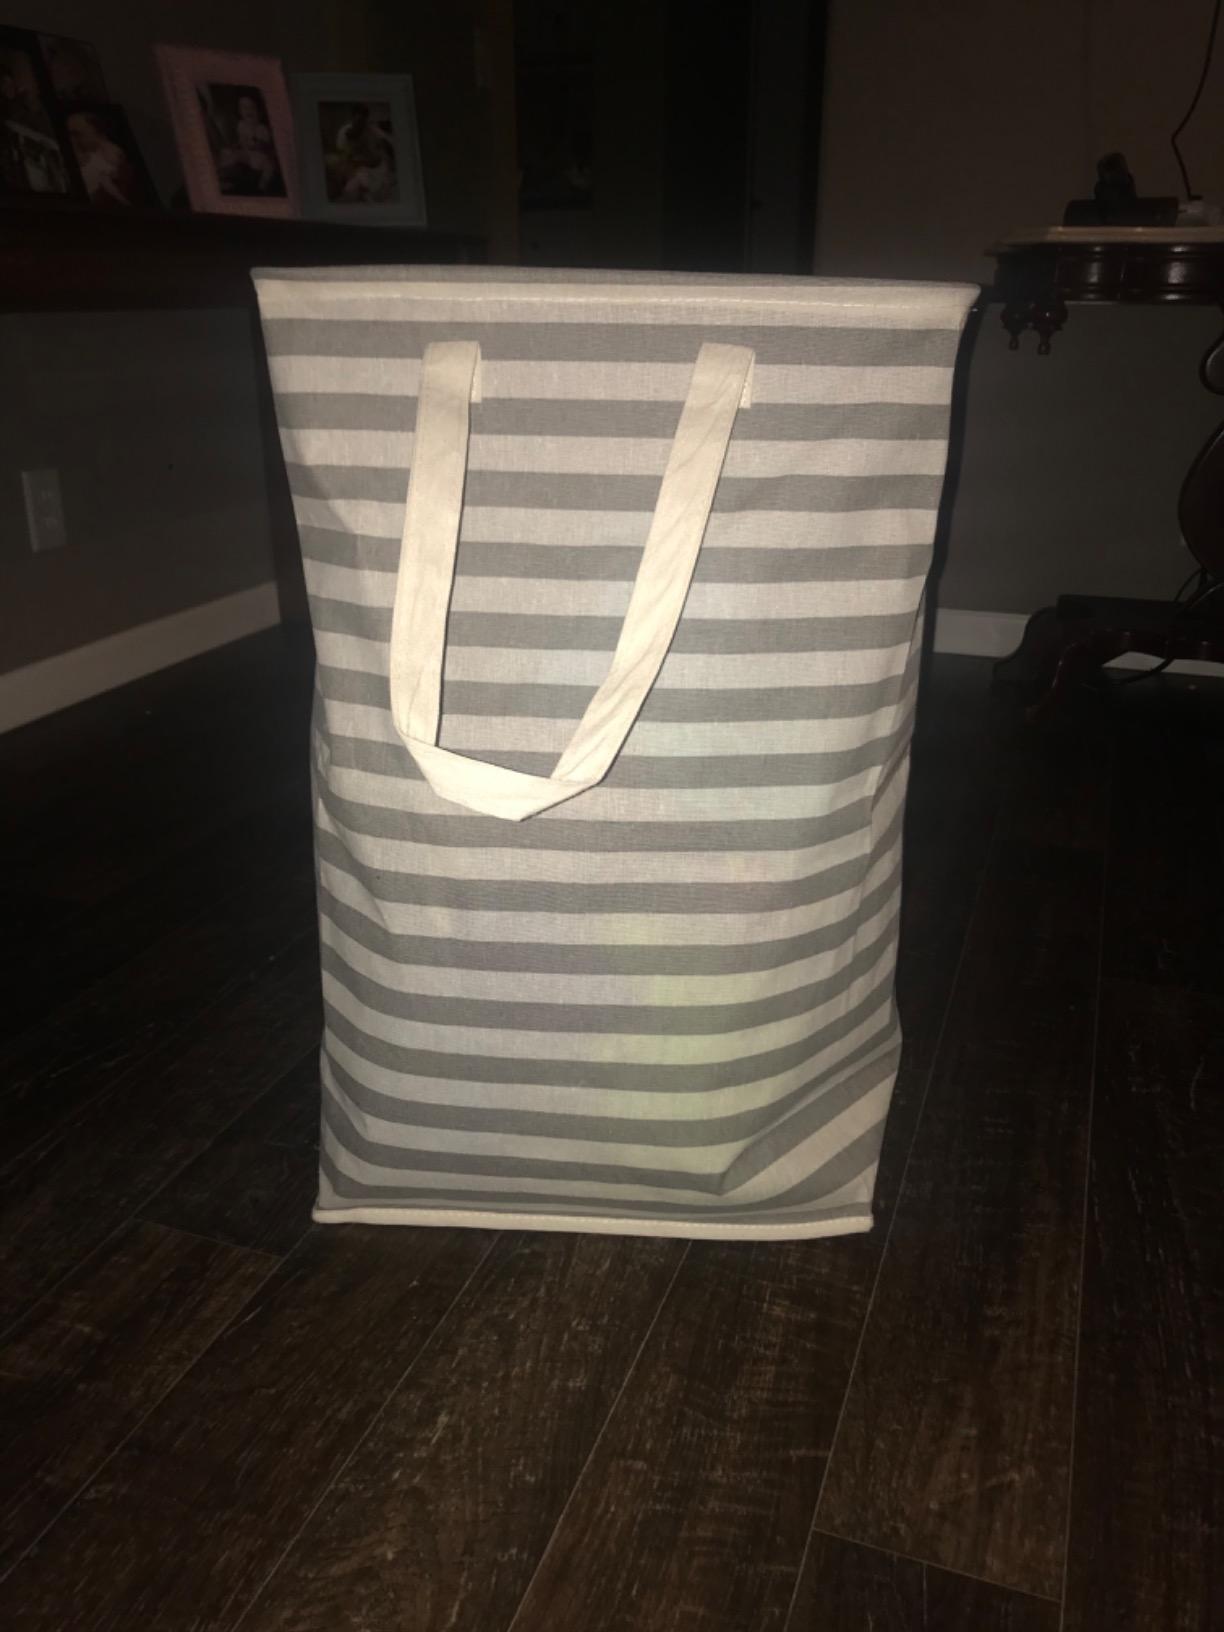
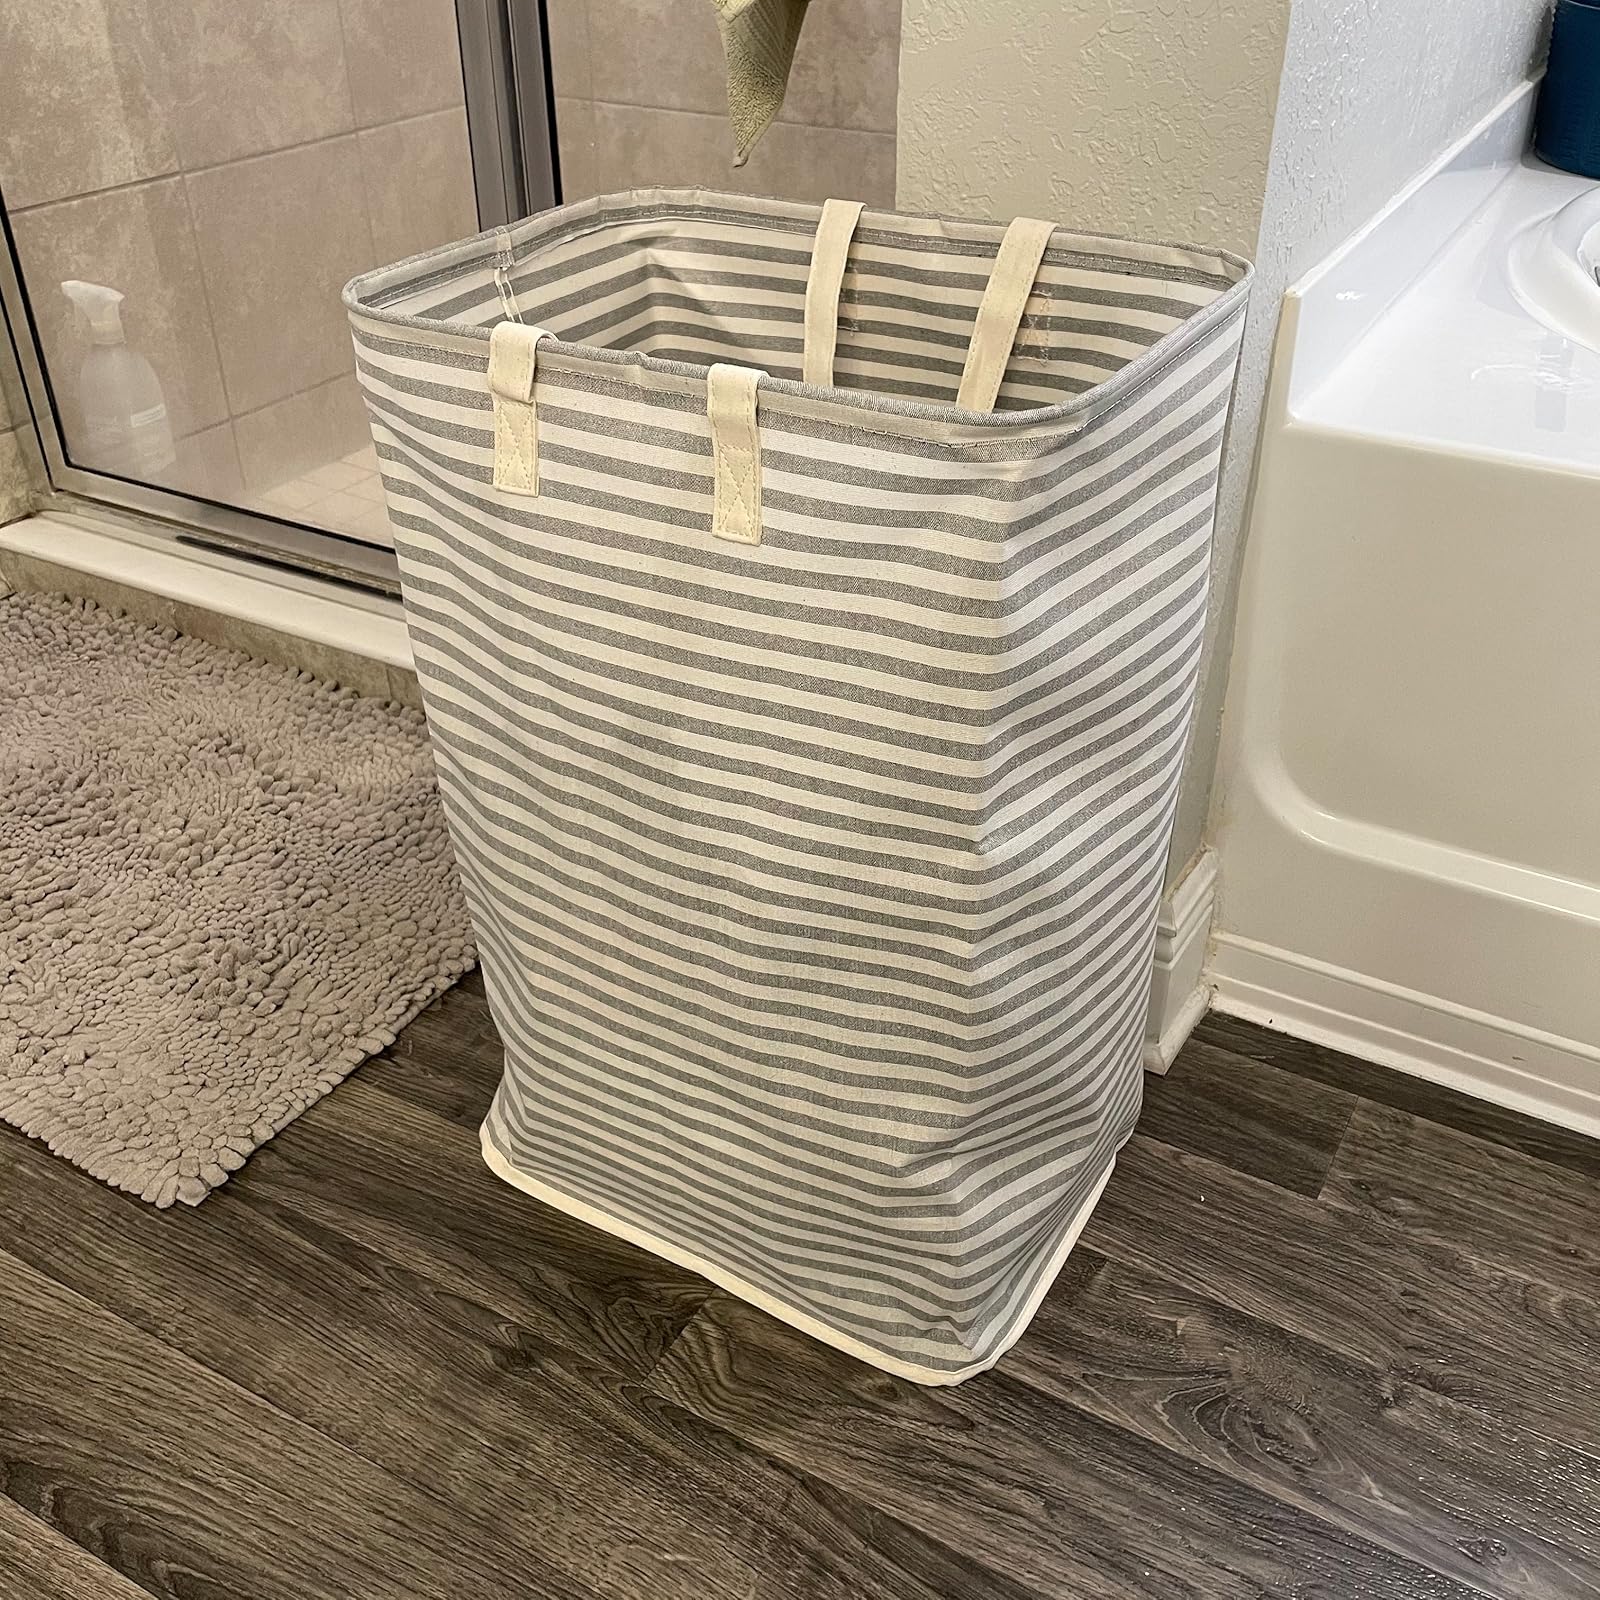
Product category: items_hamper
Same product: no